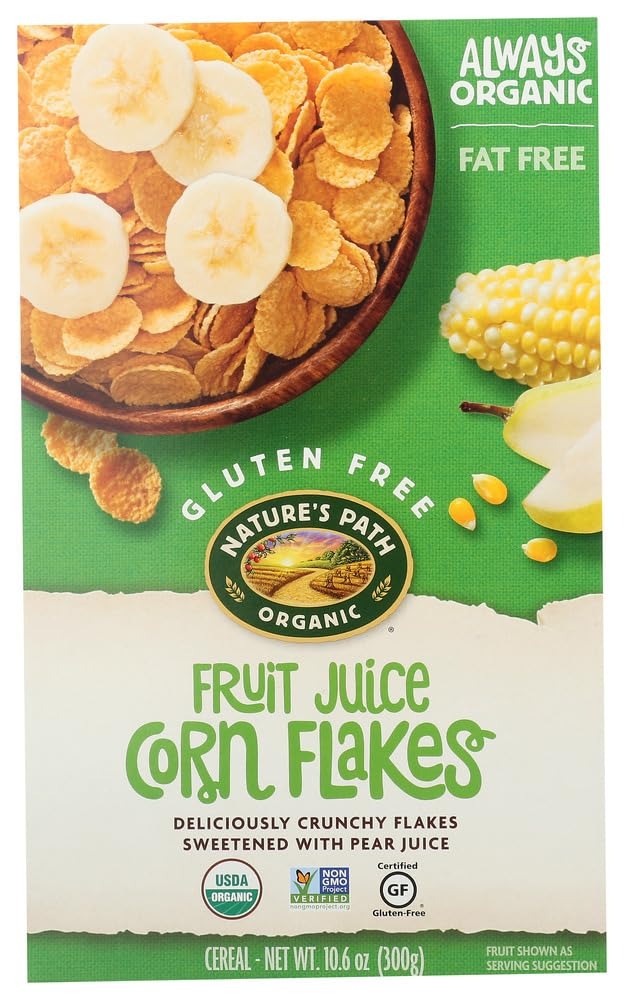
Item Name: Natures Path Cereal Flk Corn Box Org
Bullet Point: Gluten Free
Product Description: Save on Nature's Path 3x10.6oz Corn Flakes Fruit Juice Sweetened Cereal. Crisp, Golden, Gluten-Free Cereal Flakes Made Of Pure Cornmeal, Lightly Sweetened With Concentrated Fruit Juice. Gluten Free (Note: This Product Description Is Informational Only. Always Check The Actual Product Label In Your Possession For The Most Accurate Ingredient Information Before Use. For Any Health Or Dietary Related Matter Always Consult Your Doctor Before Use.)
Value: 31.8
Unit: Ounce

Price: 5.685